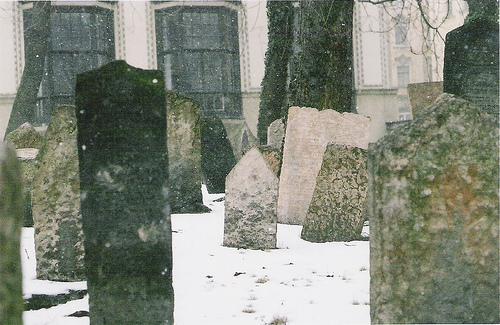
Weather: snow or frosty